Normal distribution

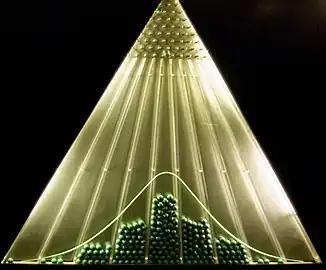
The bean machine, a device invented by Francis Galton, can be called the first generator of normal random variables. This machine consists of a vertical board with interleaved rows of pins. Small balls are dropped from the top and then bounce randomly left or right as they hit the pins. The balls are collected into bins at the bottom and settle down into a pattern resembling the Gaussian curve.

In computer simulations, especially in applications of the Monte-Carlo method, it is often desirable to generate values that are normally distributed. The algorithms listed below all generate the standard normal deviates, since a can be generated as , where "Z" is standard normal. All these algorithms rely on the availability of a random number generator "U" capable of producing uniform random variates.